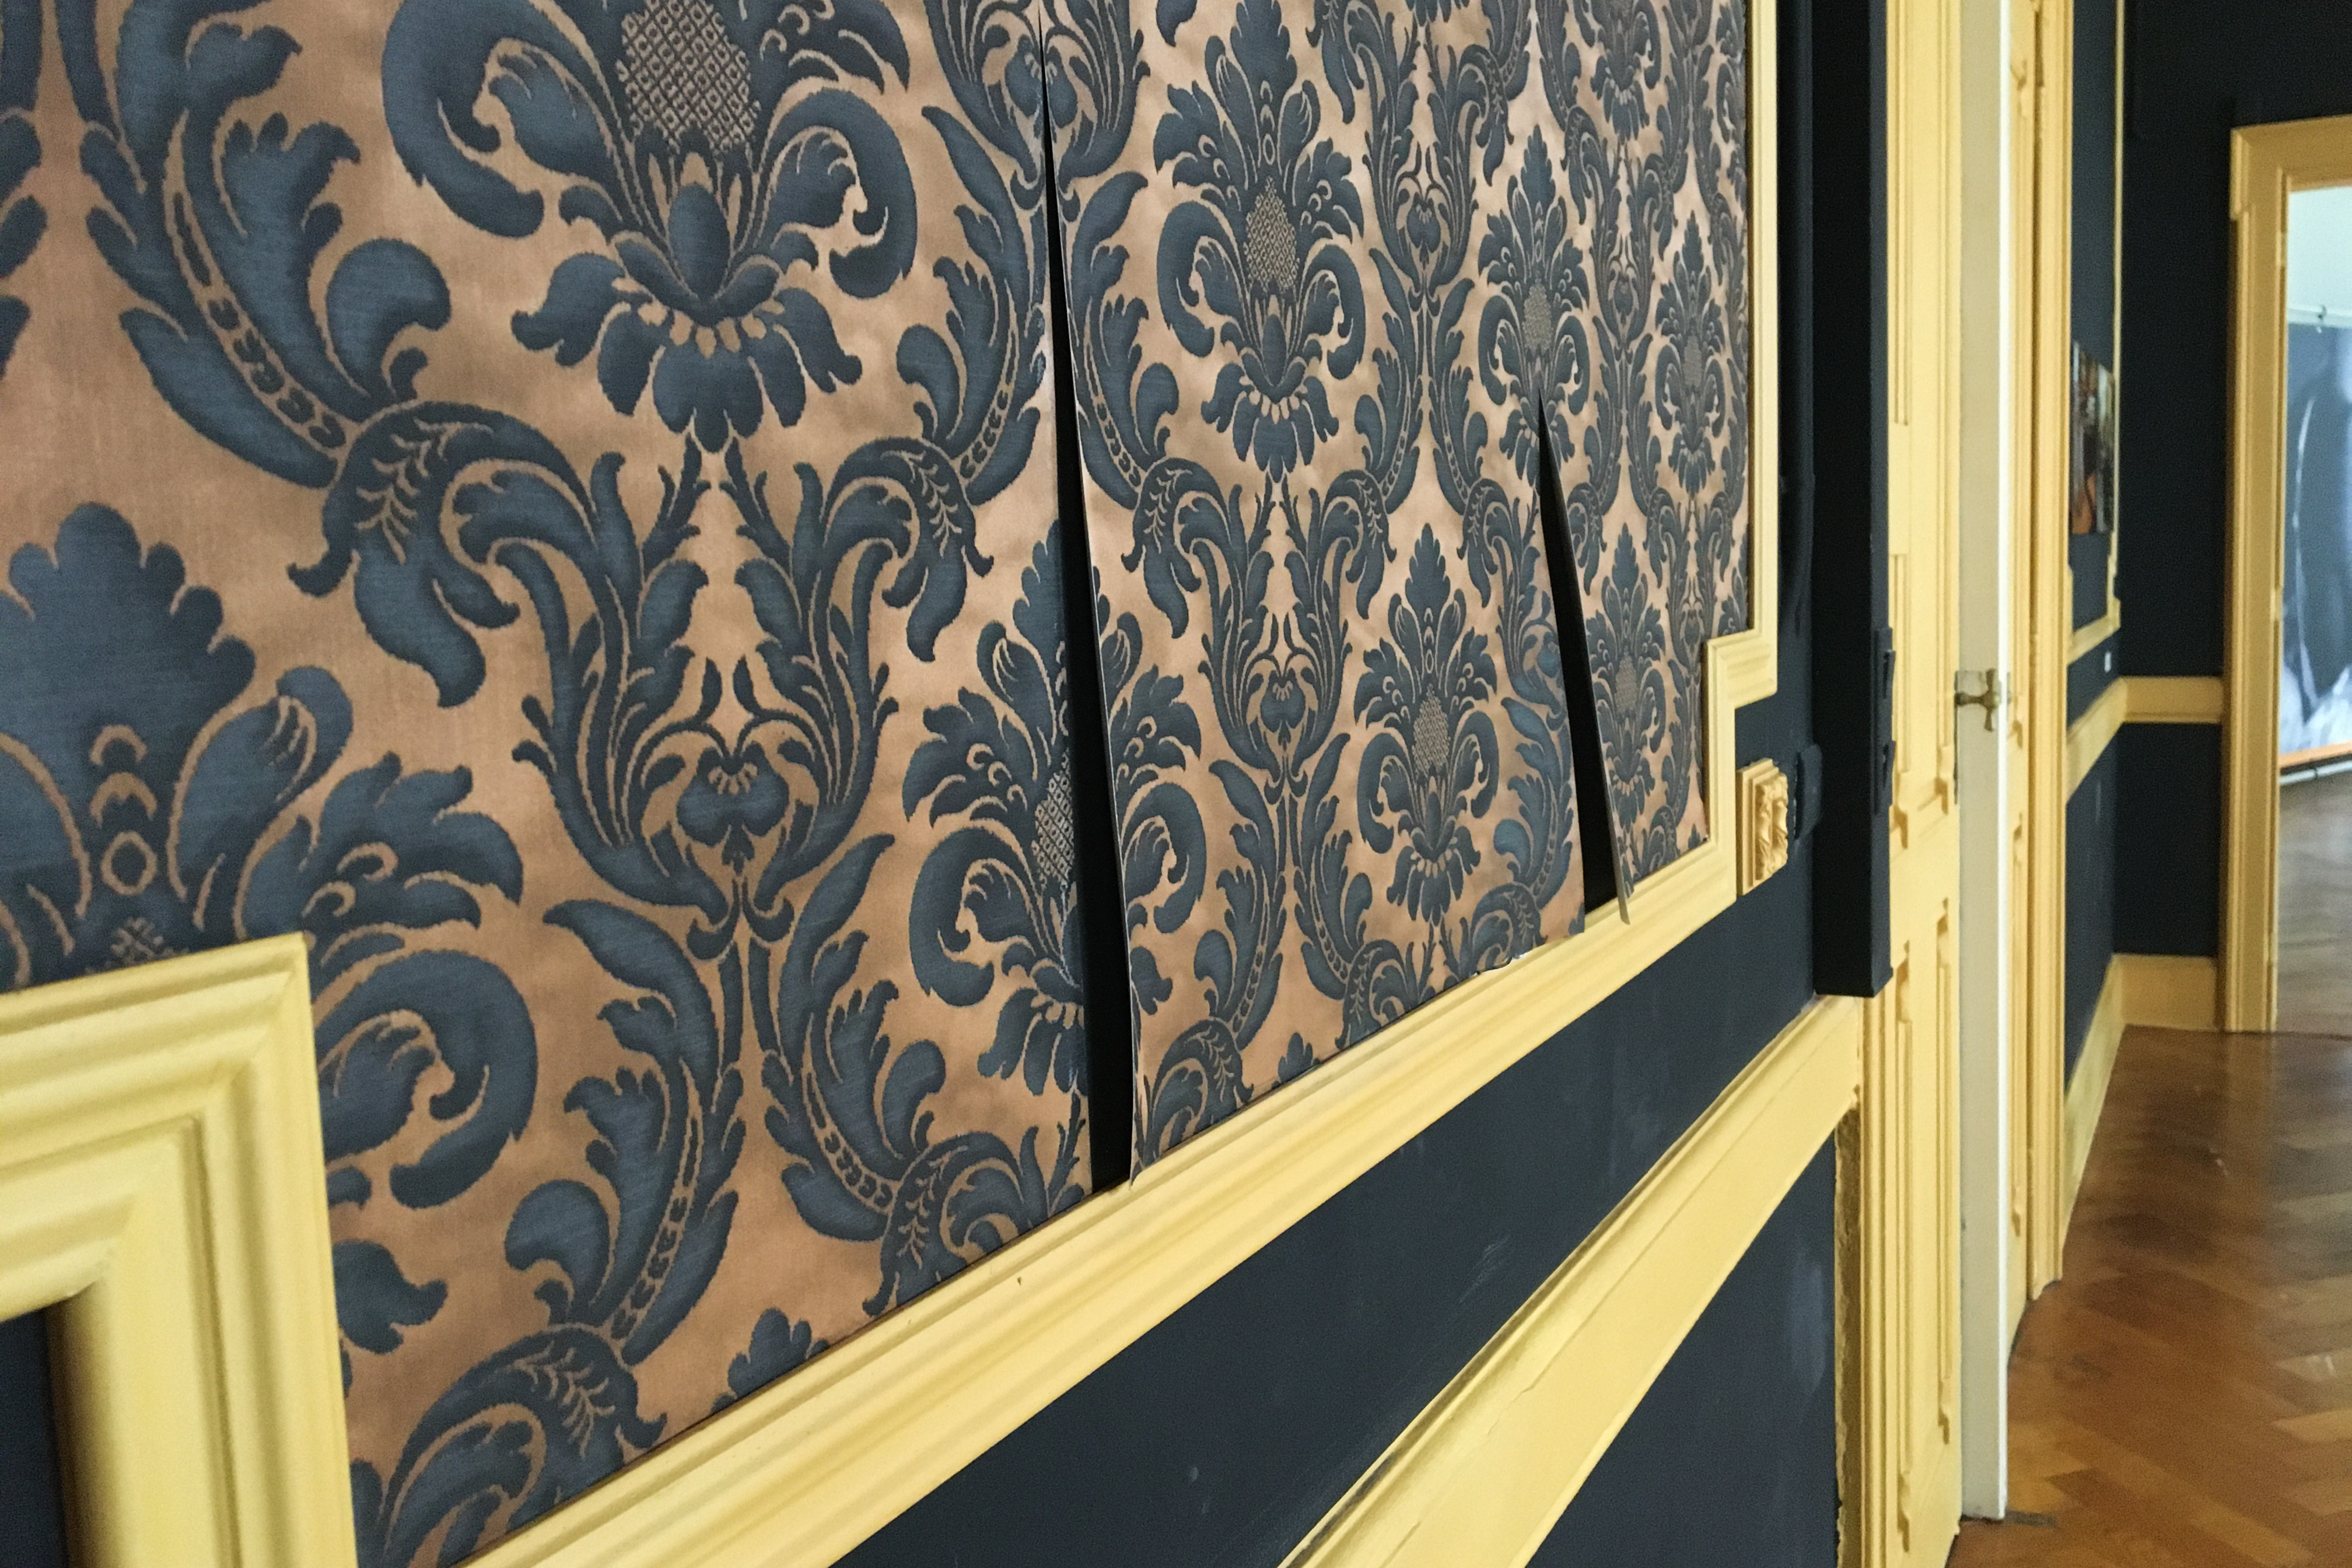
wall, wallpaper, view, yellow, harmony, wood, textile, interior design, architecture, rectangle, floor, flooring, Material property, real estate, ceiling, plant, symmetry, Tints and shades, pattern, ornament, hardwood, motif, wood stain, molding, room, visual arts, handrail, home, metal, wood flooring, tile, baluster, art, shade, font, plaster, peach, stairs, carpet, floral design, decoration, laminate flooring, tree